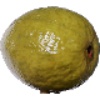
Label: guava